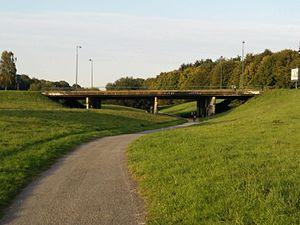
Vue du passage souterrain (face Sud), prévu pour construire une route en 2x2 voies. La moitié de ce vestige sert aujourd'hui de piste cyclable et piétonne.
La coulée verte de la Pénétrante ou coulée verte de Rennes est un espace vert situé dans les quartiers nord de Rennes, entre la rocade et les prairies Saint-Martin. Prévu pour accueillir un axe routier dans les années 1980, le projet est abandonné face aux contestations des riverains et est désormais laissé tel quel avec sa végétation, lui attribuant le nom de coulée verte.